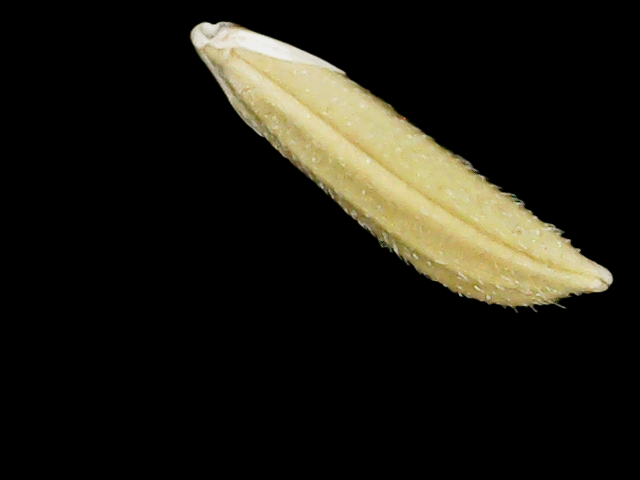
Rice variety: Binadhan20